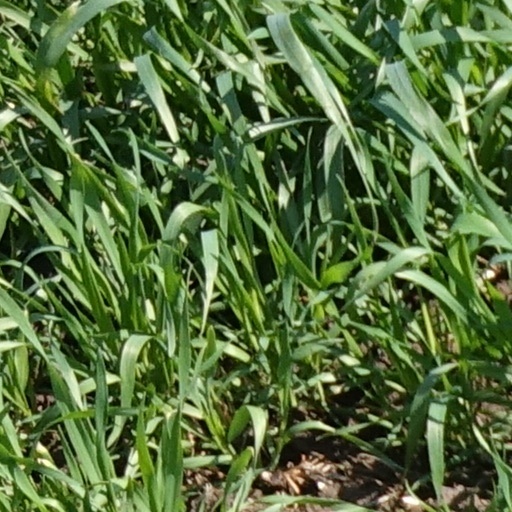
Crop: wheat